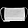
Label: Bag